Pelusia

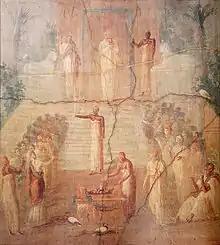
Wall painting from Herculaneum depicting an idealized ceremony of Isis: the priest at top center holds a jar thought to contain Nile water, while some of the attendants carry water jugs

In the Roman Empire, the Pelusia was a religious festival held March 20 in honor of Isis and her child Harpocrates. It would have coincided with the second day of the Quinquatria, a five-day festival to Minerva. The holiday was not a part of the Roman calendar before the mid-1st century AD, but had been added by the time of Marcus Aurelius (161–180). It is preserved in the Calendar of Filocalus (354 AD) as an official holiday.